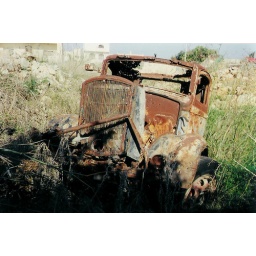
An Austin K6 ex military truck spending its last days in a field